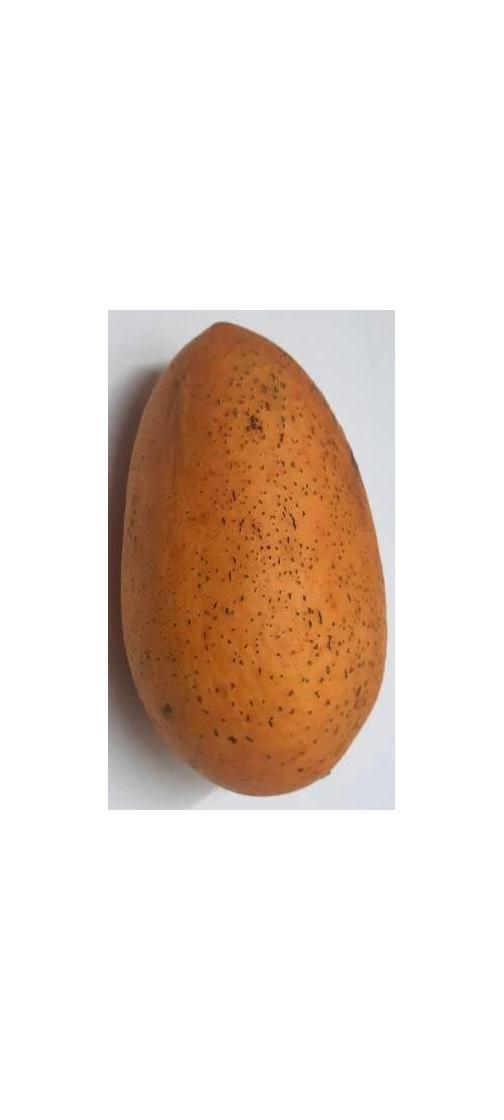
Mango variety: Ashshina Classic